Edward McHugh (trade unionist)

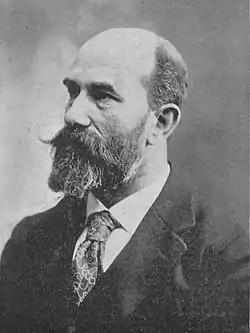
Portrait of McHugh, circa 1899

Edward McHugh (21 August 1853 – 13 April 1915) was an Irish Georgist (land reformer), trade unionist, Labour activist and social reformer. He spent a great deal of his lifetime engaged in the struggle for social reform not only in Great Britain and Ireland, but also further afield, including spells in America and the Antipodes.